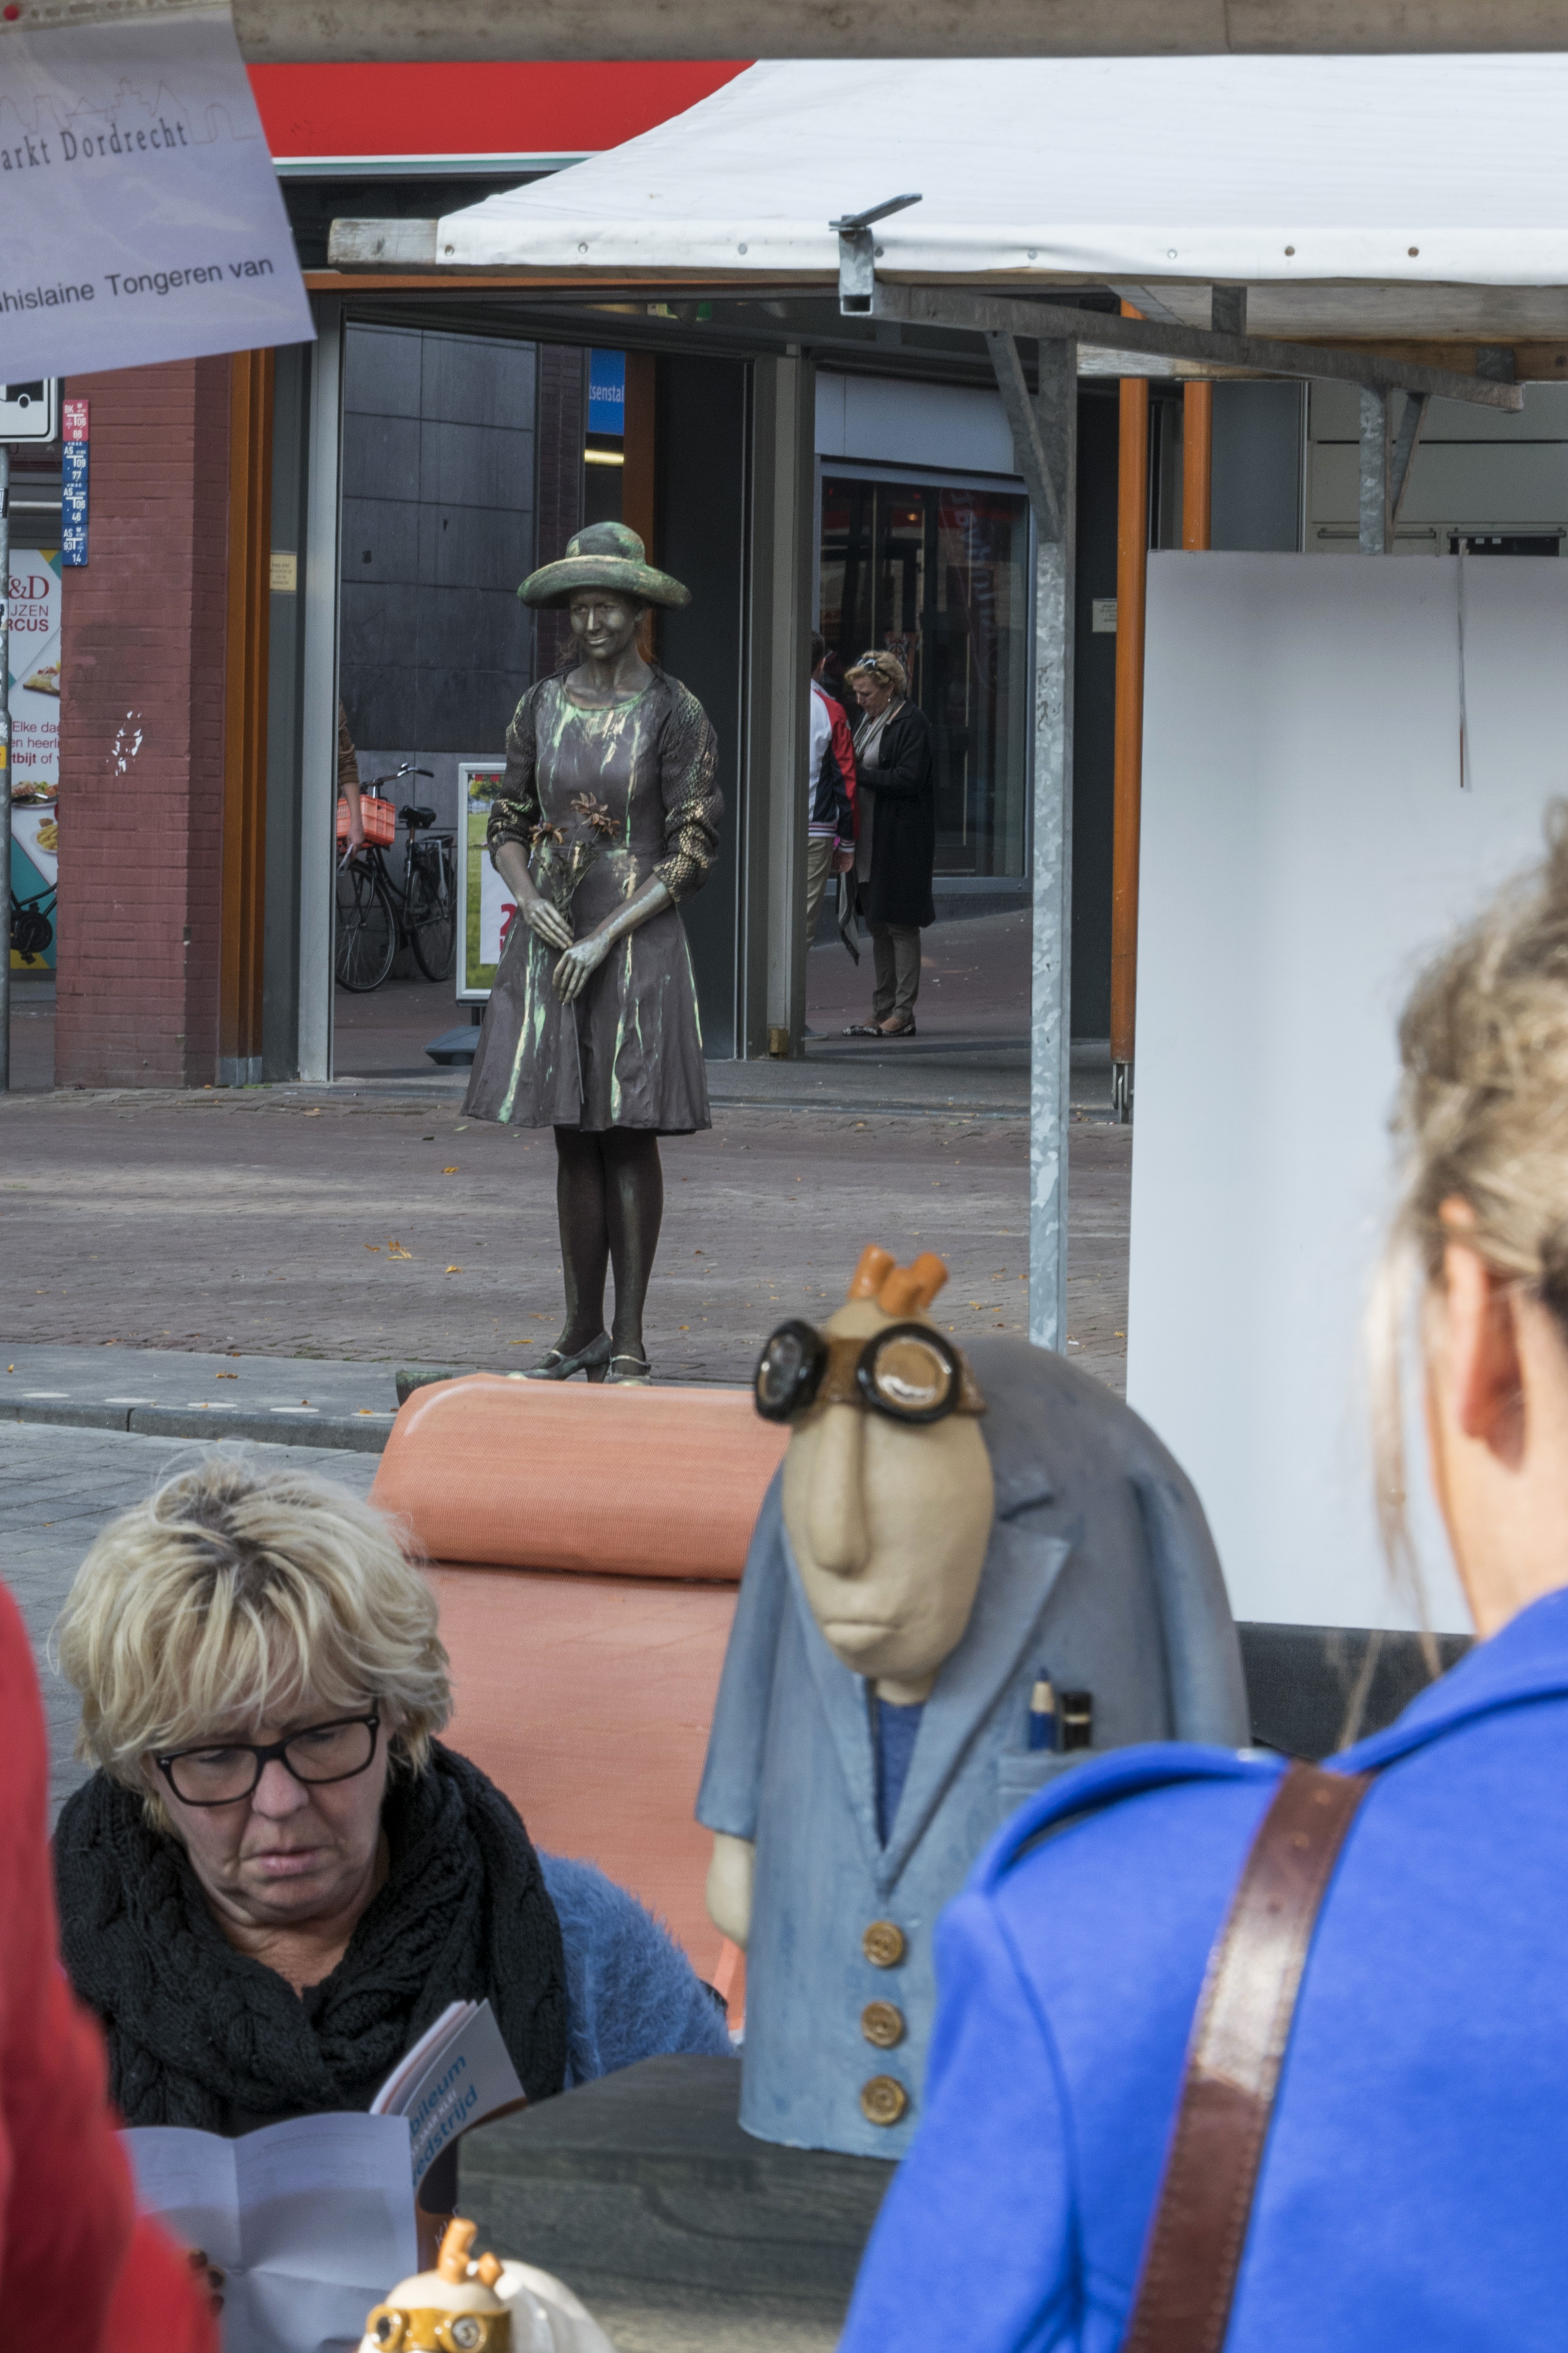
urban, photo, nikon, 2015, holland, nederland, netherlands, dutch, outdoorphotography, picture, photograph, fotos, foto, urbanphotography, costume, oktober, paulvandevelde, pdvandevelde, padagudaloma, dordrecht, nederlandinfotos, eventphotography, evenementenfotografie, urbanfotografie, pvdvfotografie, pdvandeveldedordrecht, nederlandsefotografie, dutchphotogaraphy, totallydutch, fotografienederland, hollandsefotografie, fotografieholland, livingstatue, statenplein, keramiekmarkt, evenementfotografie